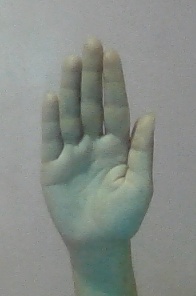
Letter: seen